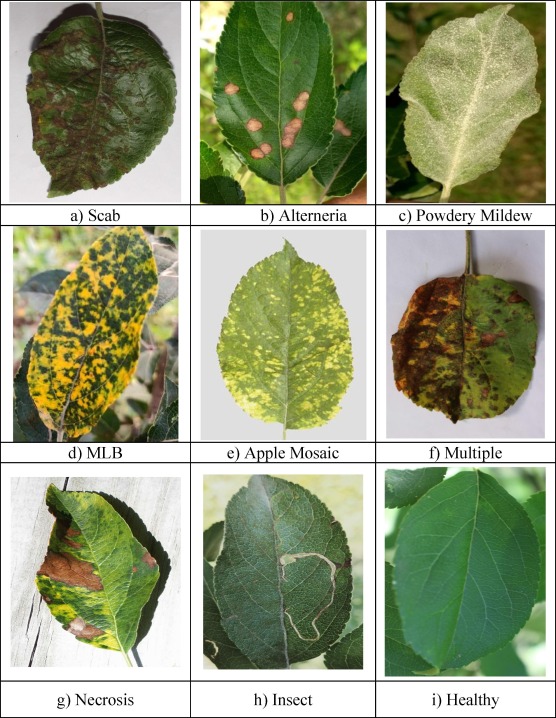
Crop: apple
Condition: mosaic_virus